Qincheng Prison

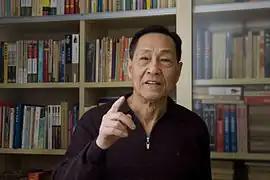

Political prisoners have been incarcerated in Qincheng, among them participants in the Chinese democracy movement and Tiananmen Square protests of 1989. Famous former inmates include Li Rui, Jiang Qing, Yuan Geng, Bao Tong, Dai Qing, as well as Tibetan figures such as the 10th Panchen Lama Choekyi Gyaltsen and Phuntsok Wangyal. Other inmates included many communist cadres who struggled during the Cultural Revolution, such as Bo Yibo, Peng Zhen, Liu Xiaobo, Israel Epstein, Sidney Rittenberg, Michael Shapiro, and David Crook. More recently, high-ranking officials accused of corruption such as Chen Xitong, Chen Liangyu, Bo Xilai, and Zhou Yongkang were also imprisoned here.